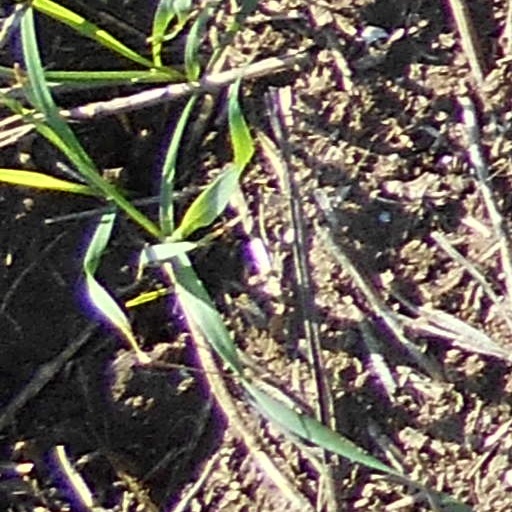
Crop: wheat